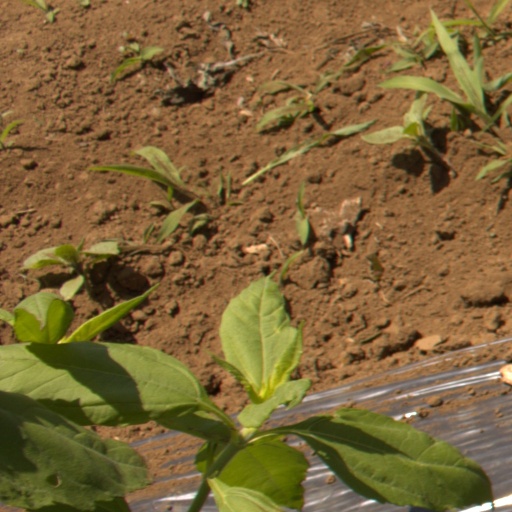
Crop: Jerusalem artichoke